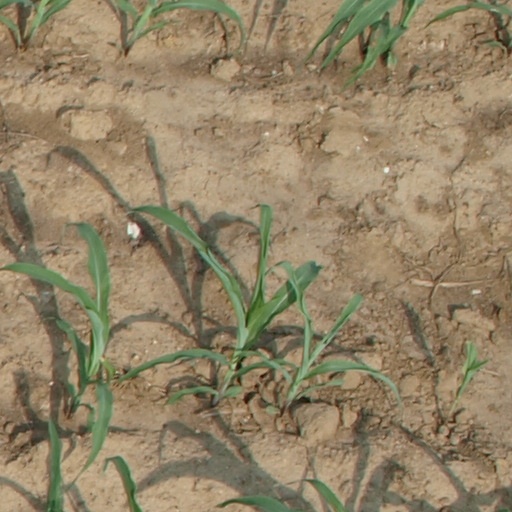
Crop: maize; corn